African Romance

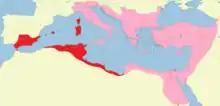
The Exarchate of Africa within the Byzantine Empire after the reconquest of Justinian.

Prior to the Arab conquest in 696–705 AD, a Romance language was probably spoken alongside Berber languages in the region. Loanwords from Northwest African Romance to Berber are attested, usually in the accusative form: examples include "atmun" ("plough-beam") from "temonem".